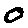
Label: 0